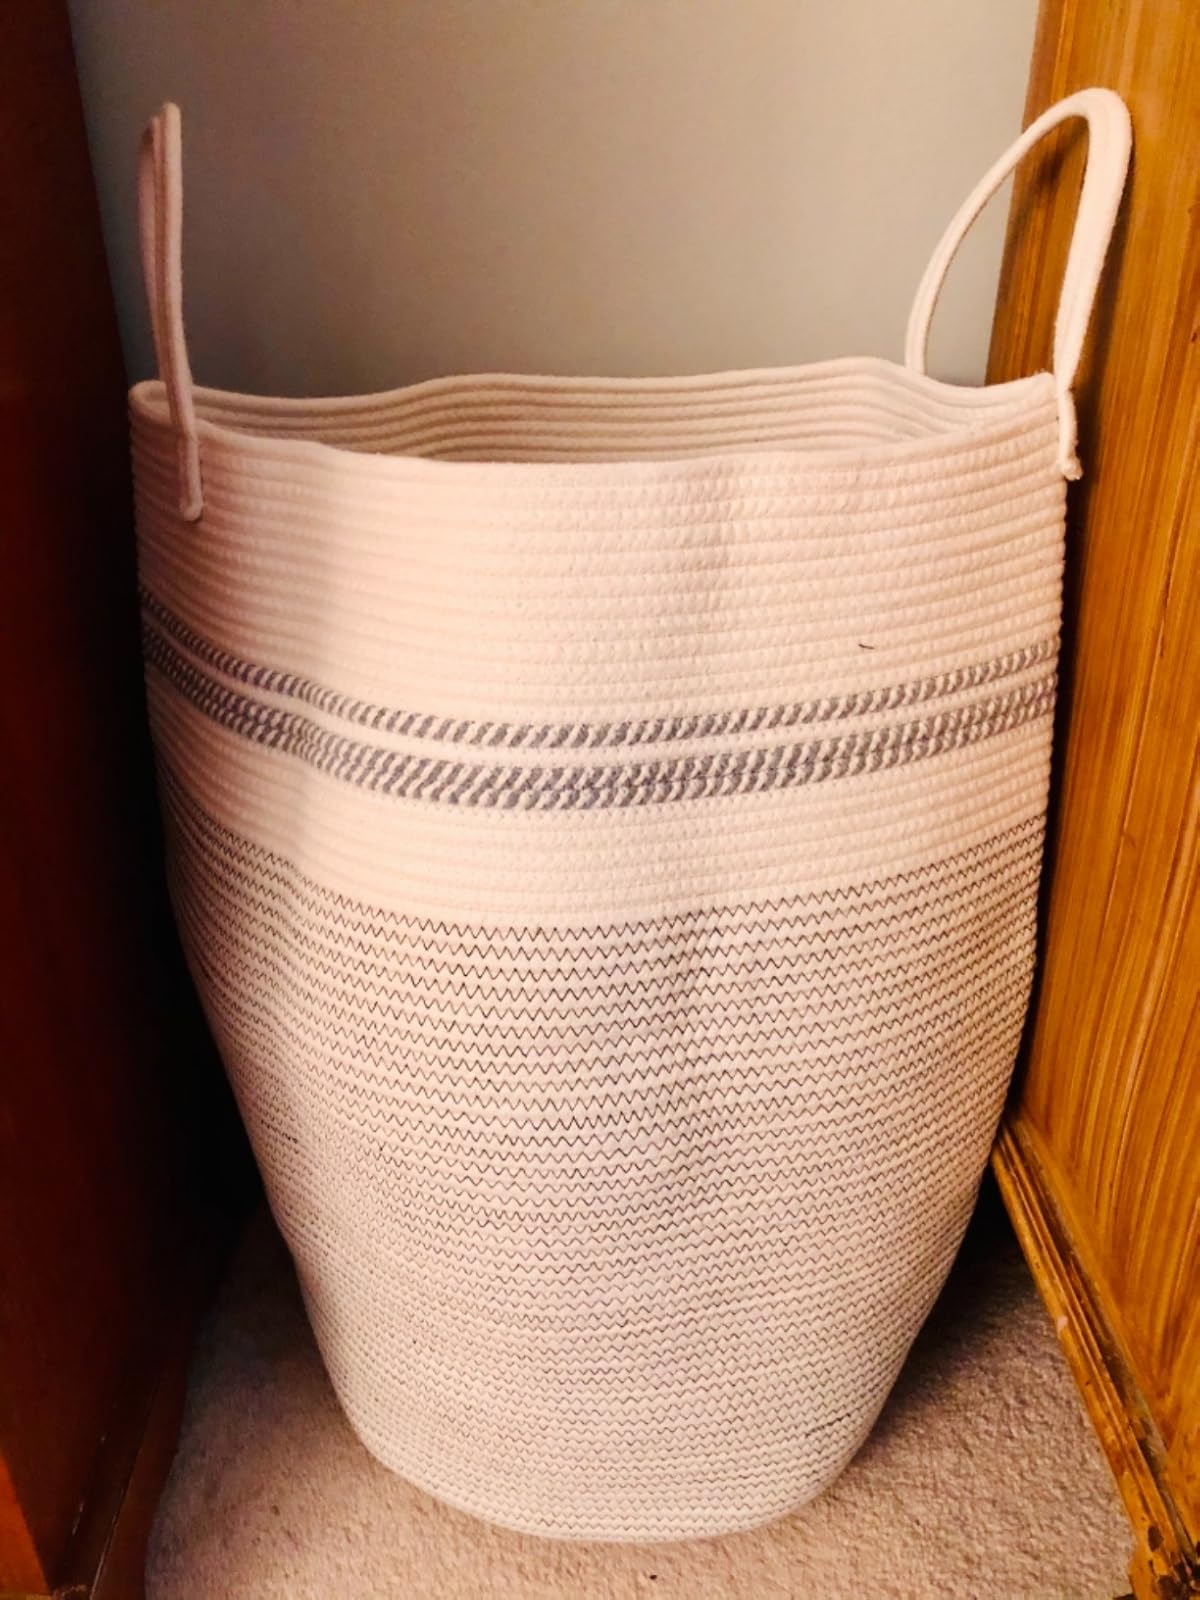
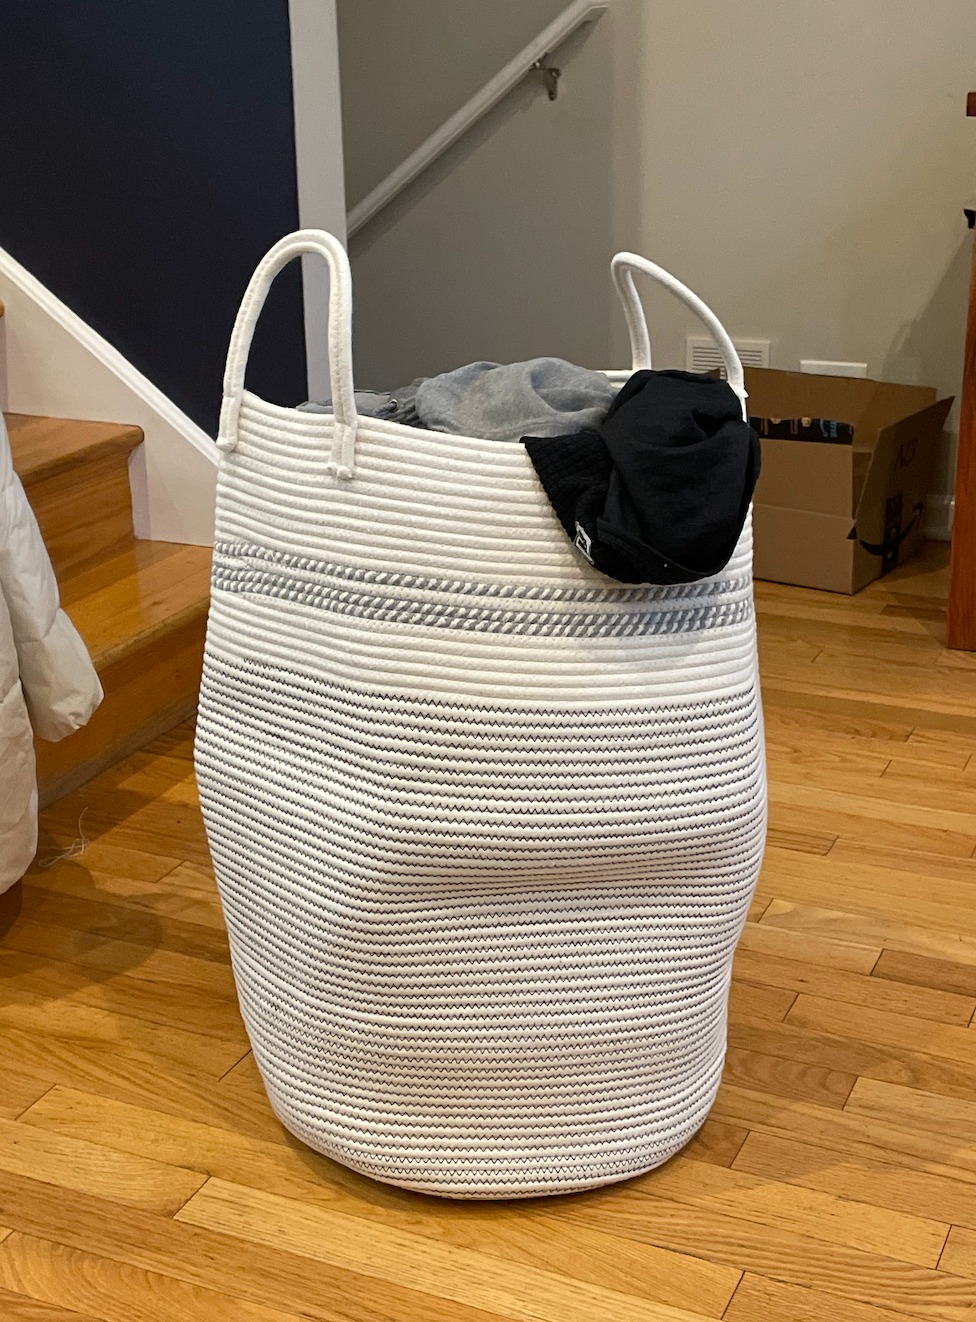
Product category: items_hamper
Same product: yes